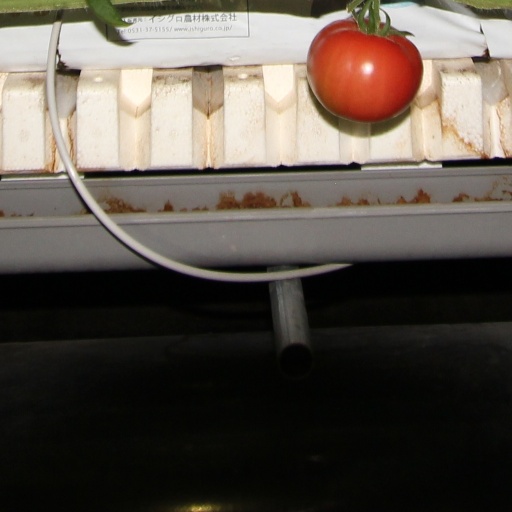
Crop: tomato